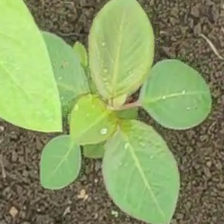
Weed species: Moti_dudhi(Euphorbia_geneculata_L)